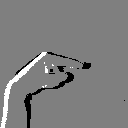
ASL letter: g